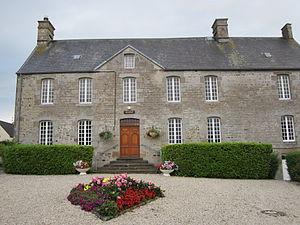
Mairie de fr:Coudeville-sur-Mer
Coudeville-sur-Mer est une commune française, située dans le département de la Manche en région Normandie, peuplée de 856 habitants.